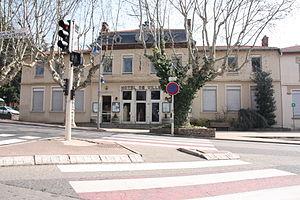
Hôtel de ville de Chassieu.
Chassieu est une commune française située en métropole de Lyon en région Auvergne-Rhône-Alpes. Elle constitue une commune de la couronne périurbaine à l'est de la ville centre.